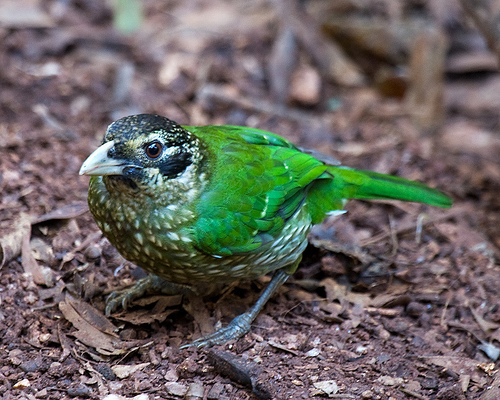
this small-headed bird has a large bill, a long tarsus, and bright green wings.
this is a green bird with white pointed beak.
the bird is plump with a black speckled head and a white short beak.
this bird has a speckled belly and breast, black crown, and green wing, back, and tail.
this bird has a short pointed white beak, the body is lime green with a white sporadic markings on the chest and belly.
this bird has a green bird body with a green tail and a small grey head and feet.
the bird is green and has a white beak.
this bird is green with black and has a very short beak.
this bird has a bright green back, wings and tail with a black and gold speckled head and a white bill.
a small bird with green wings and tail.
Species: Spotted Catbird